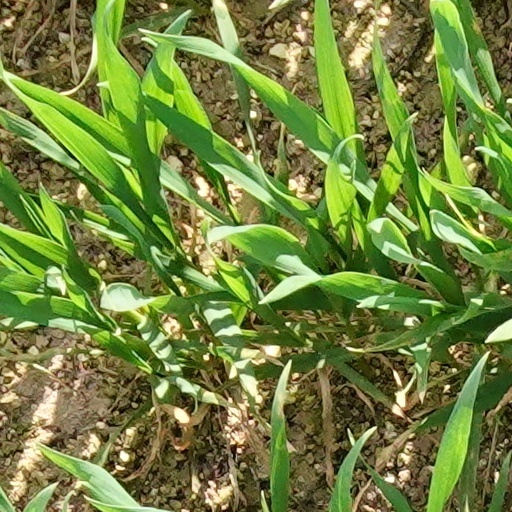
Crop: wheat